Thomas Gladwin (sheriff)

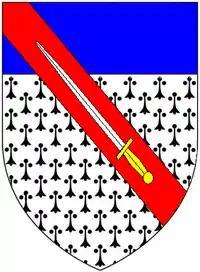
Arms of Gladwin: "Ermine, a chief azure over all a bend gules charged with a sword argent hilt and pomel or". Granted by the College of Arms in 1660

Thomas Gladwin (fl. 1668) of Tupton Hall, in the parish of Wingerworth near Chesterfield, Derbyshire, was Sheriff of Derbyshire in 1668.